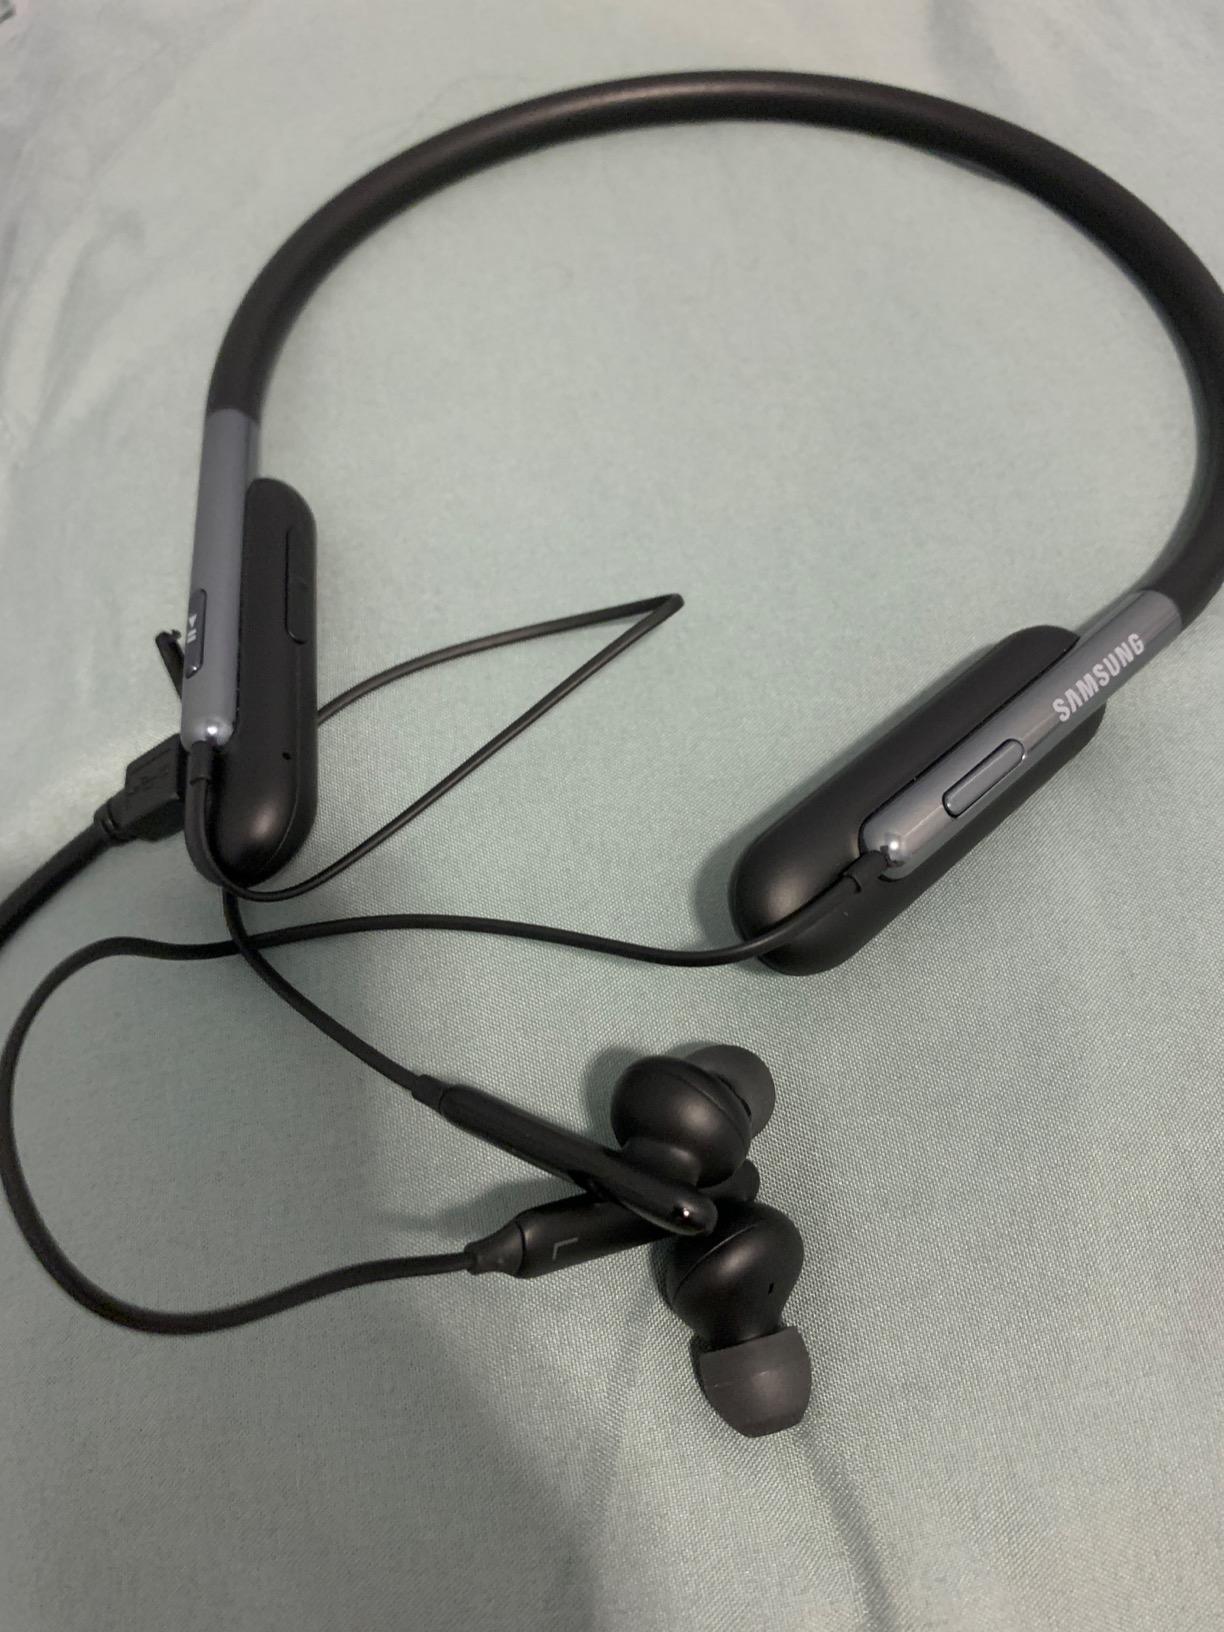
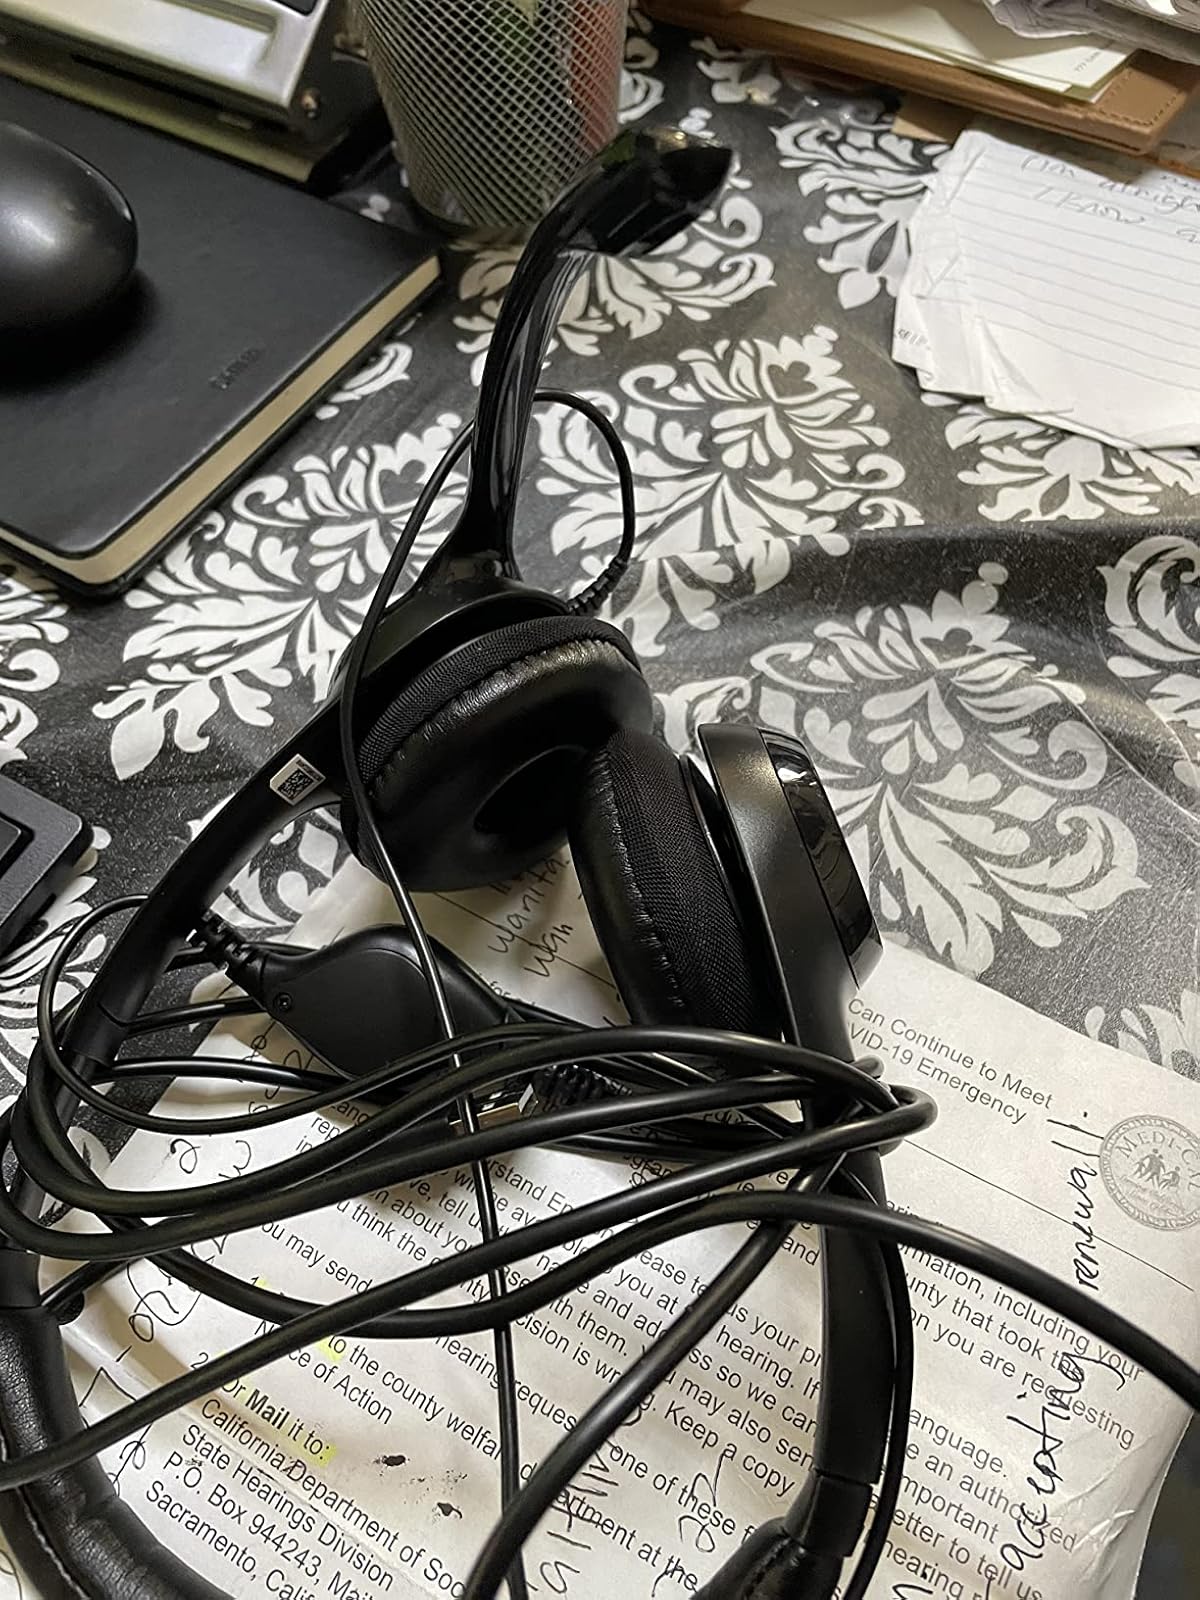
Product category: headphones
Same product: no